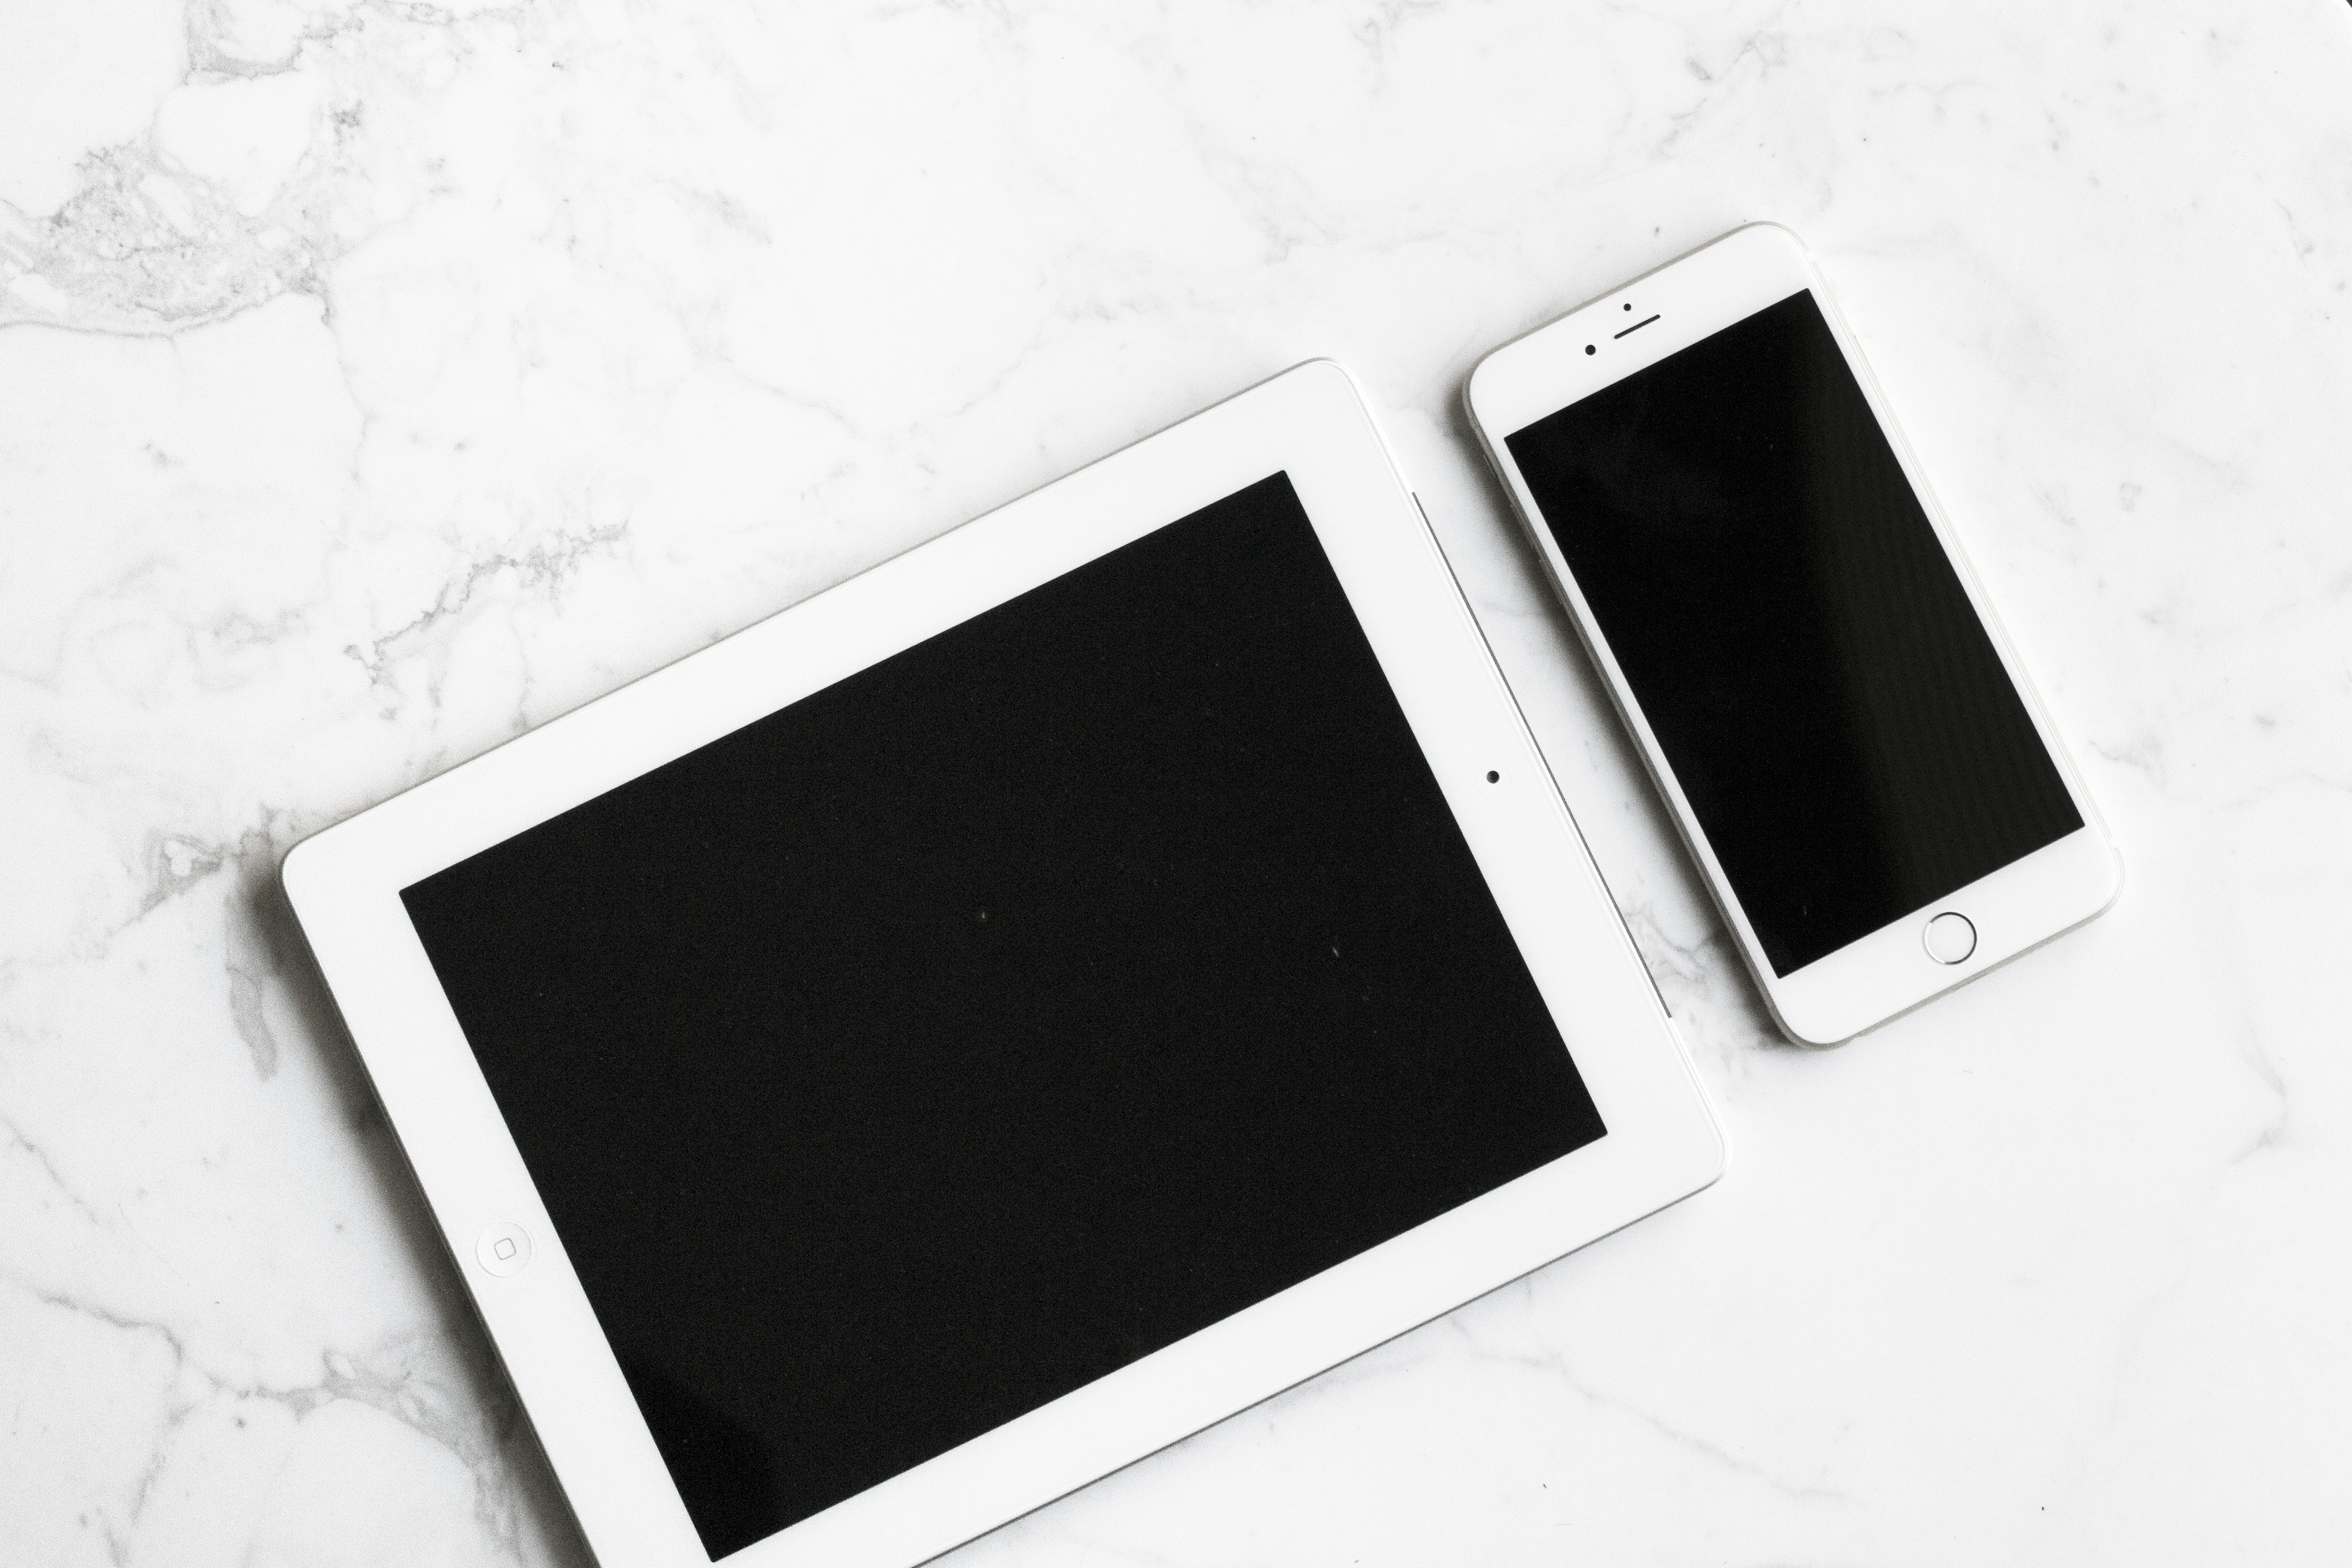
iphone, smartphone, screen, apple, ipad, technology, white, tablet, gadget, black, mobile phone, brand, product, electronics, design, picture frame, touchscreen, gadgets, devices, multimedia, mockup, electronic device, portable communications device